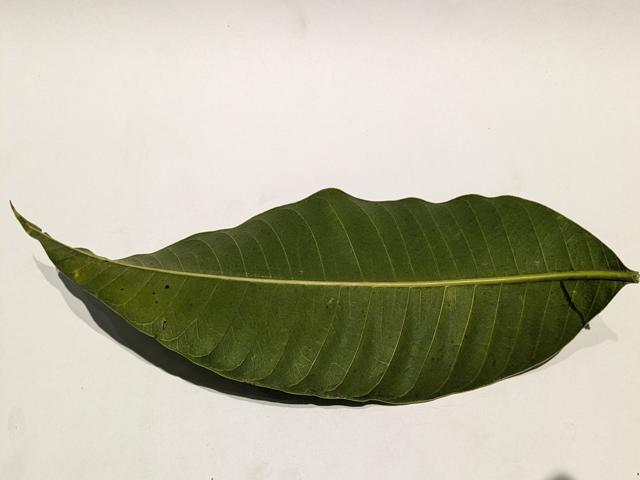
Mango leaf variety: Haribhanga